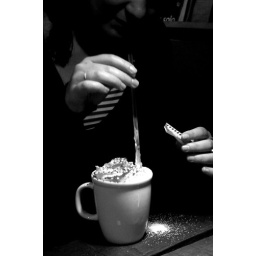
life in black and white - cappuccino